Kirillovsky District

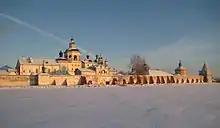
Kirillo-Belozersky Monastery, as seen from Lake Siverskoye

In the 13th century, the area belonged to the Principality of Beloozero, and in the 14th century, together with the rest of the principality, it became a part of the Grand Duchy of Moscow. In 1397, St. Cyril of Beloozero, a monk and a disciple of St. Sergius of Radonezh, founded the Kirillo-Belozersky Monastery on the shore of Lake Siverskoye. The town of Kirillov eventually developed as the "posad" of the monastery. In 1398, St. Therapont of Beloozero, who arrived with Cyril, moved to a separate location, which later became the Ferapontov Monastery. Both monasteries were subordinate to Archbishops of Rostov. In the 15th and the 16th centuries, Kirillo-Belozersky Monastery developed into one of the most influential monasteries in Russia. It also helped that the Sheksna River was one of the most heavily used waterways connecting central and northern Russia. At some point, the monastery was the second biggest landowner after the Trinity Lavra of St. Sergius. Vasily III, the Grand Prince of Moscow, and Ivan the Terrible, the Tsar, visited the monastery on several occasions. In the end of the 15th century, Nil Sorsky, a former monk of the monastery and a leader of non-possessors movement in the Russian Orthodox Church, founded the Nilo-Sorsky Monastery northwest of Kirillov.